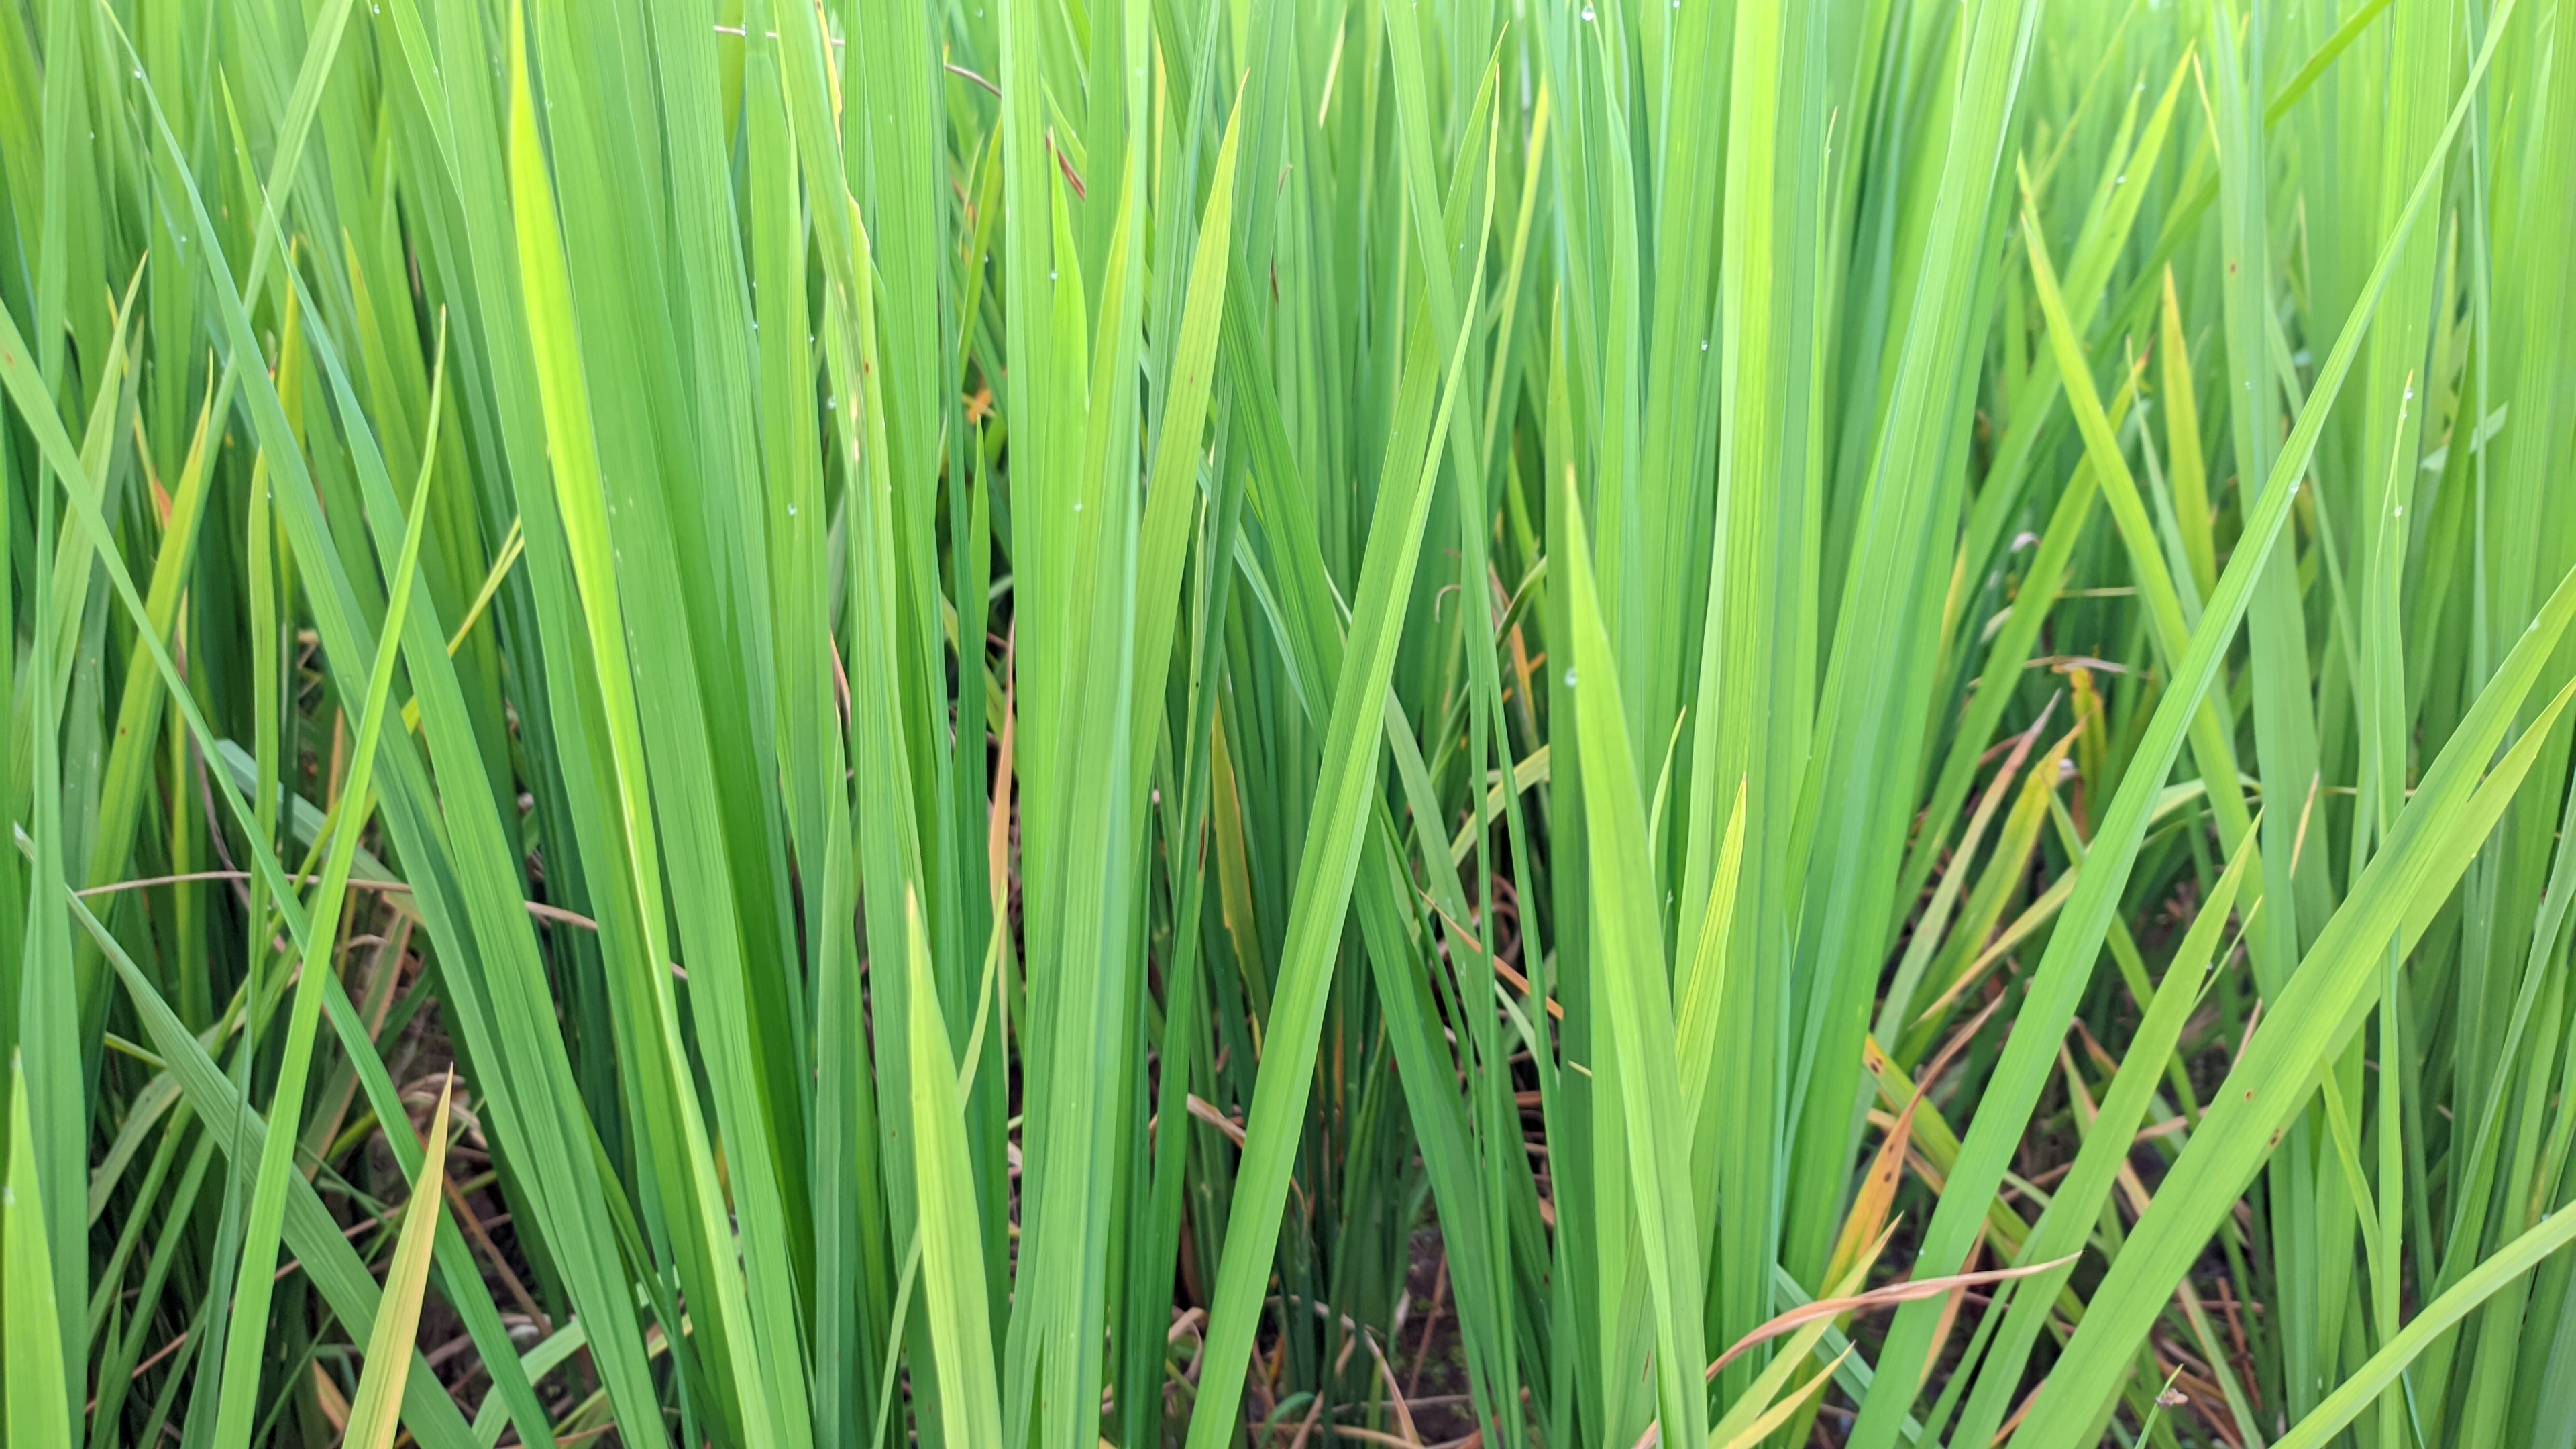
Nhãn: Healthy